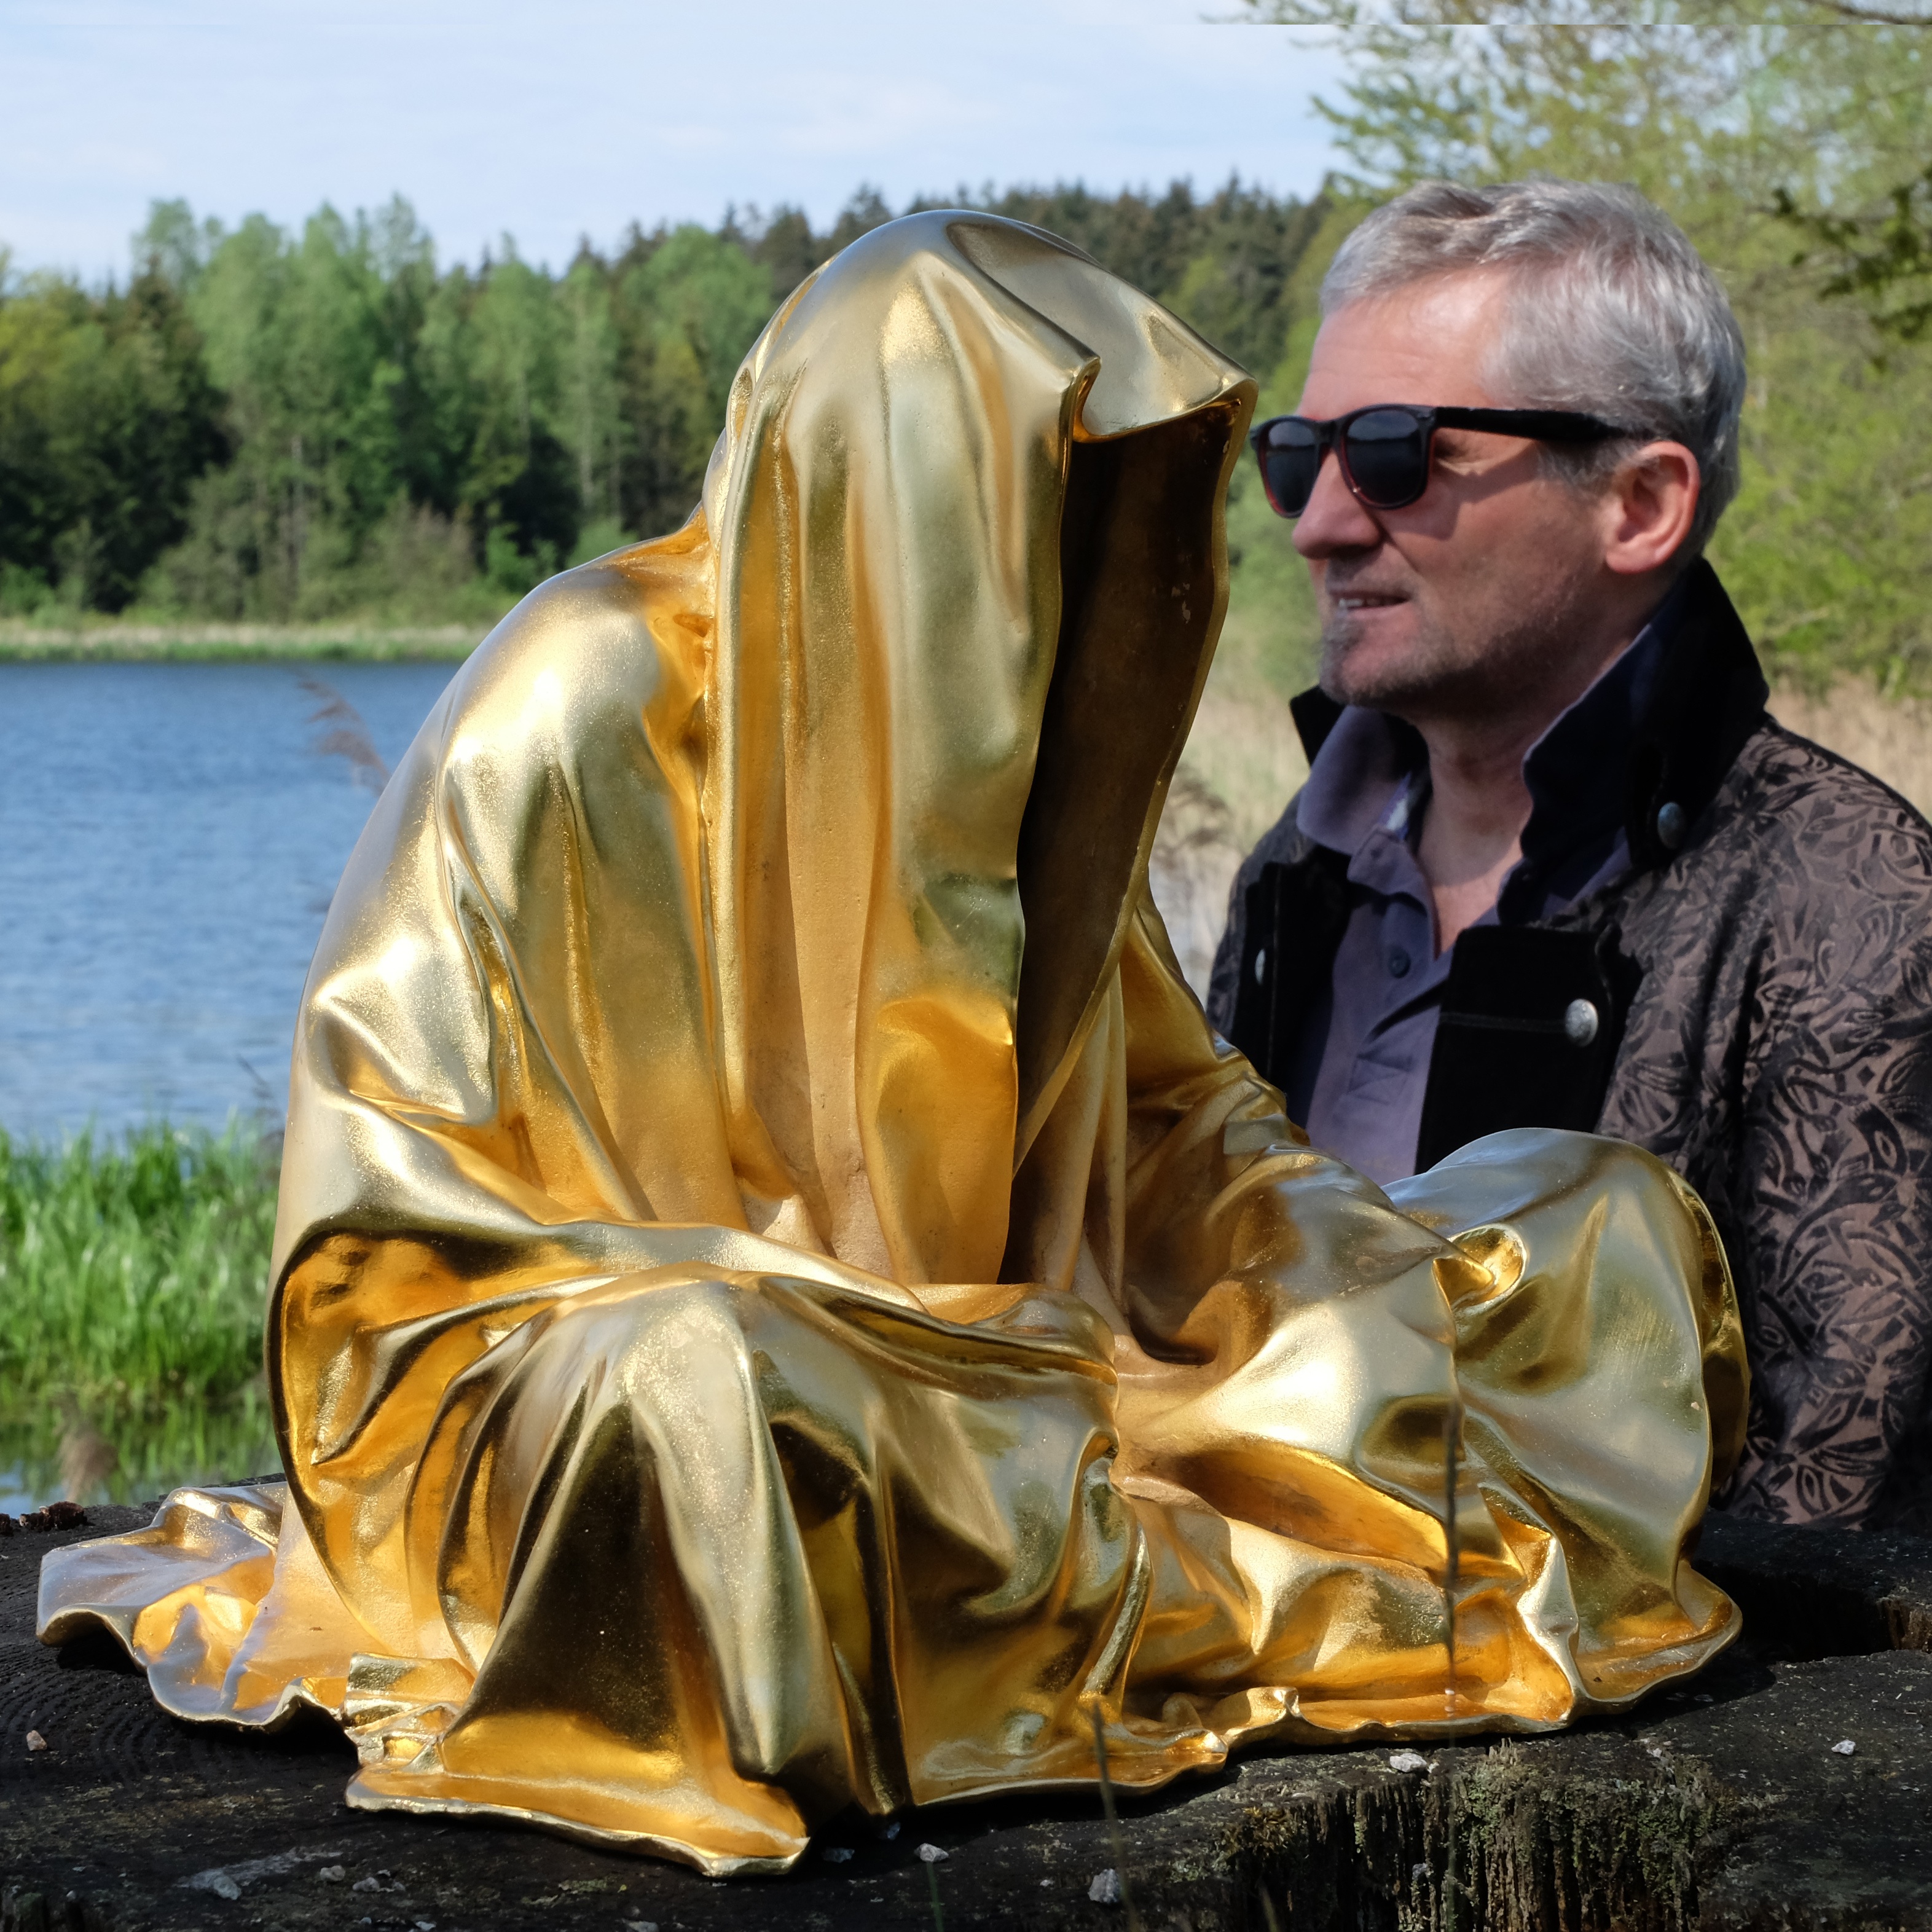
monument, statue, sculpture, carving